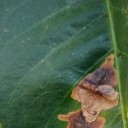
Label: Miner